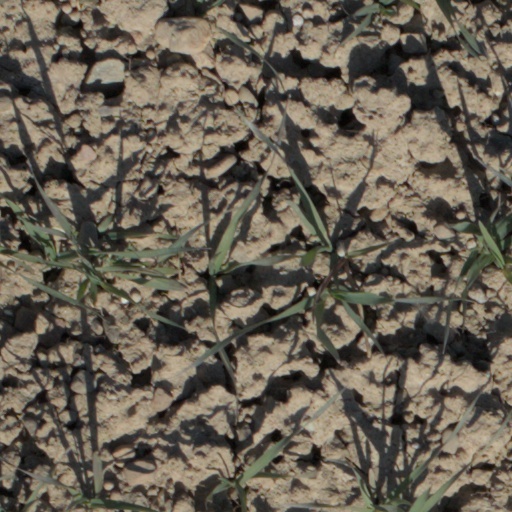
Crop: wheat